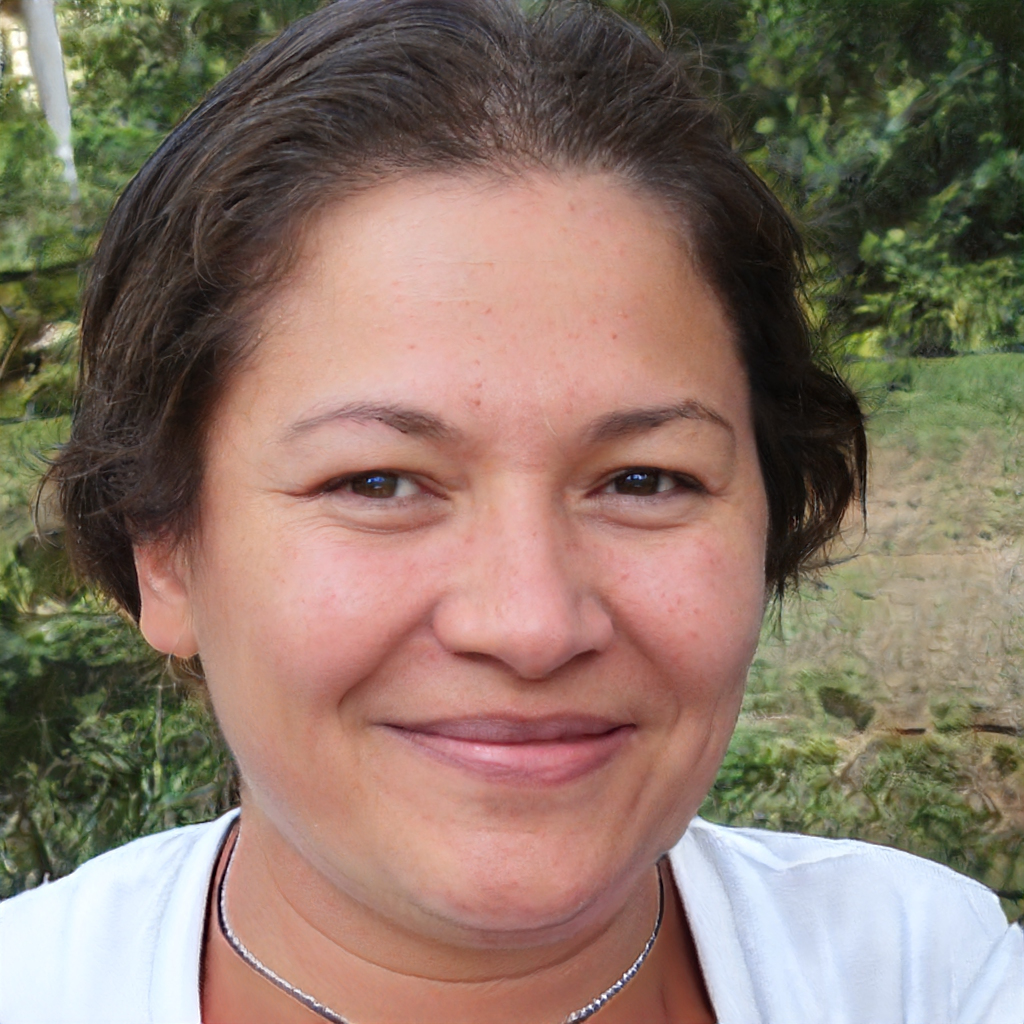
Gender: Female